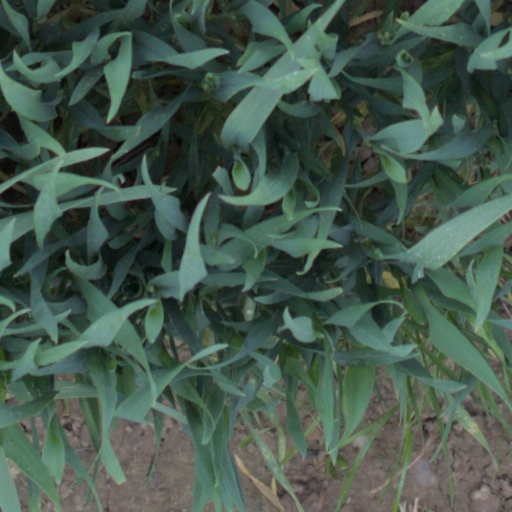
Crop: wheat